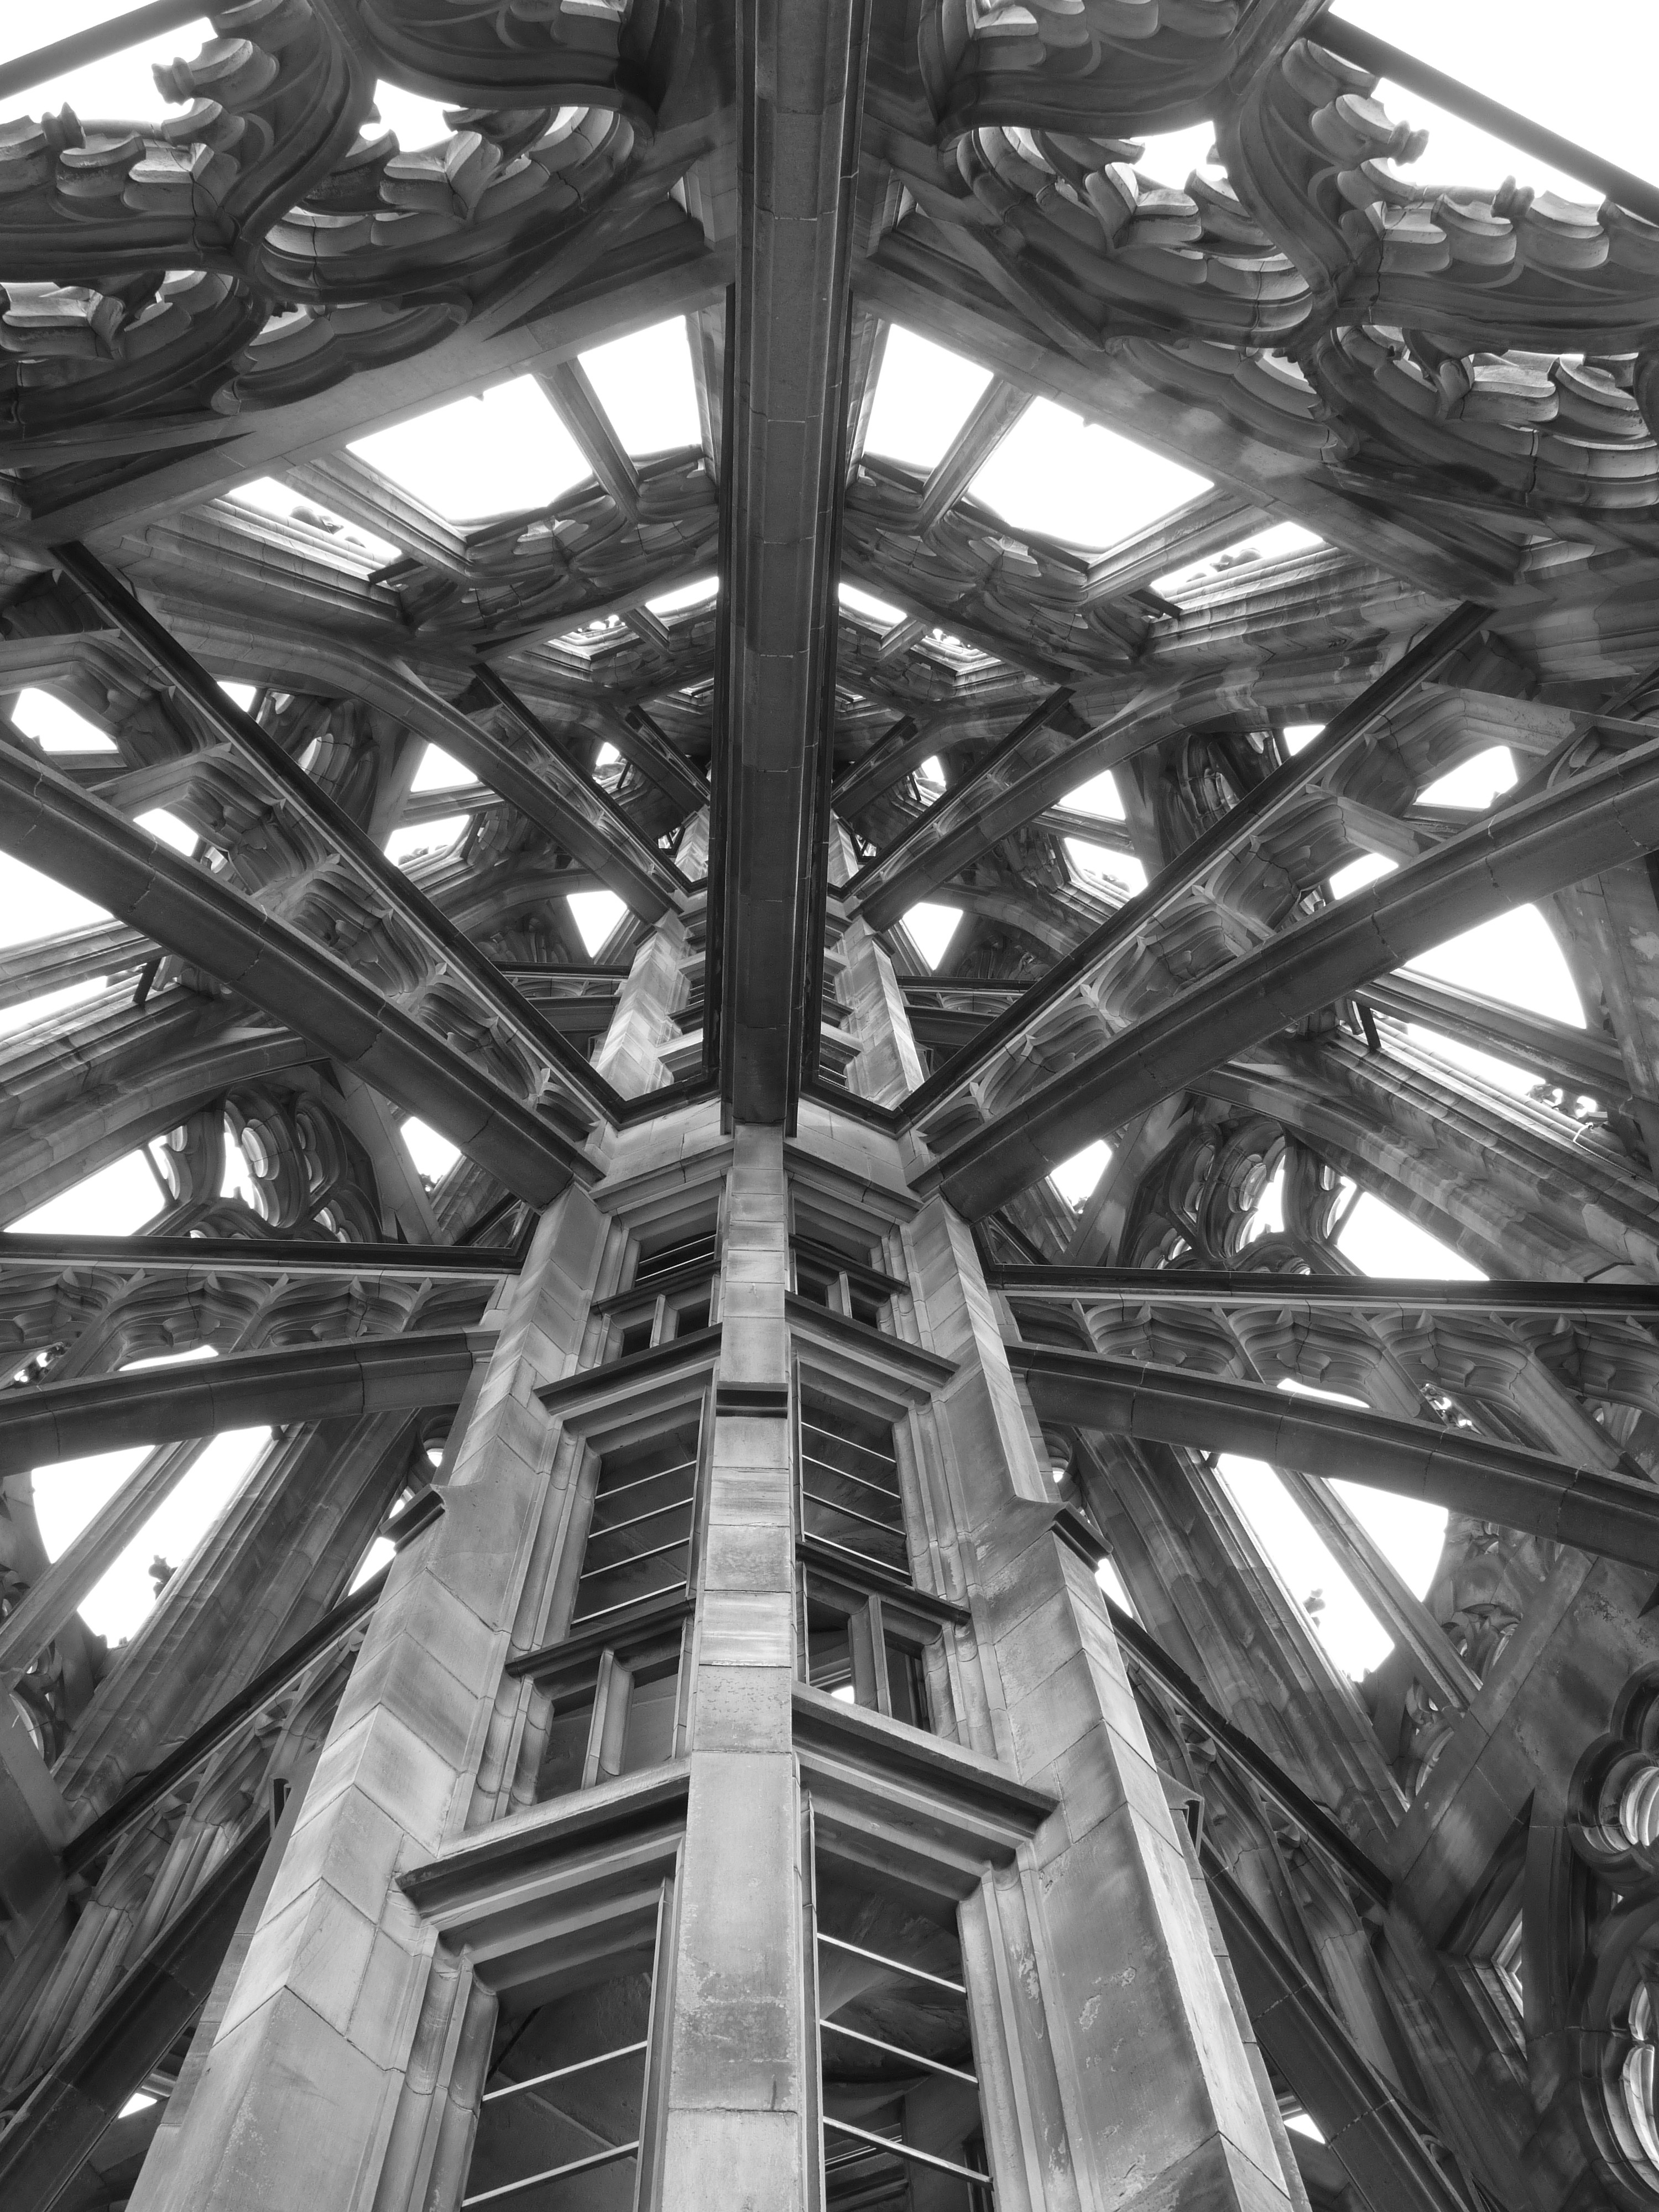
black and white, architecture, structure, white, building, skyscraper, tower, church, black, monochrome, spire, symmetry, shape, metropolis, munster, ulm cathedral, urban area, monochrome photography